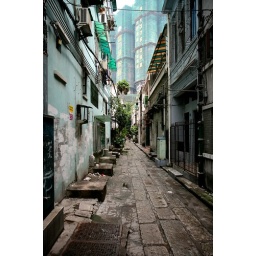
An old street in Guangzhou. It is located near a new building development where huge modern homes grow.